Foreign relations of Taiwan

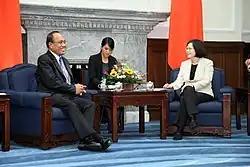
Kiribati President Taneti Mamau and President Tsai Ing-wen in Taiwan

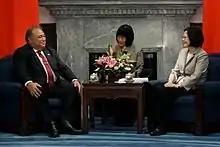
Nauru President Baron Waqa and President Tsai Ing-wen in Taiwan

The ROC and the U.S. signed a formal treaty of commerce and navigation in 1948. ROC passport holders can thus be granted an E1 and E2 Visa, with indefinite renewal status, based on continued operation of their enterprise in the US. In 1979 the US recognised the PRC instead of ROC. Commercial (such as Trade and Investment Framework Agreement signed in 1994, TIFA), cultural and other substantial relations are currently governed, inter alia, by the 1979 Taiwan Relations Act. The Act does not recognise the terminology of "Republic of China". United States policy does not support or oppose Taiwan's independence; instead US policy takes a neutral position of "non-support" for Taiwan's independence.